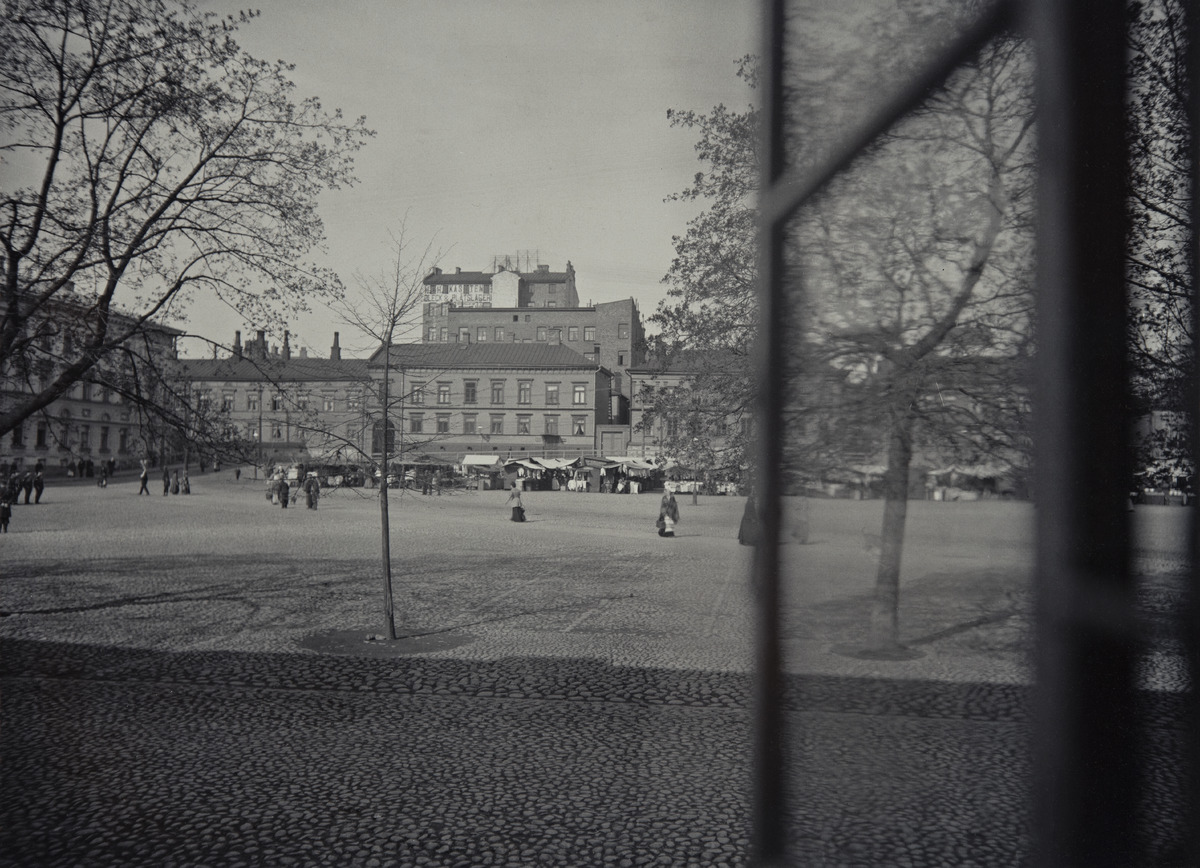
Kasarmitori
sisällön kuvaus: Kasarmitori. Torikauppaa. Taustalla Kasarminkatu 32, 34, 36 nähtynä Fabianinkatu 17:sta. mustavalkoinen
Ajankohta: kuvausaika 1898
Paikka: Suomi, Uusimaa, Helsinki, Kaartinkaupunki Helsinki, Kasarmitori. Kasarminkatu 32, 34, 36
Aiheet: aukiot torit, kerrostalot, kojut, jalankulkijat